Olympe de G.

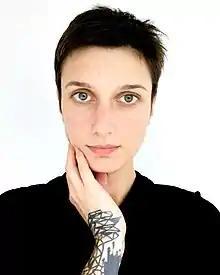

Olympe de G. is a French feminist pornographic film director. She has directed adult short films for Erika Lust's production. She has also created erotic podcasts, such as "Voxxx". Her name is a pseudonym.